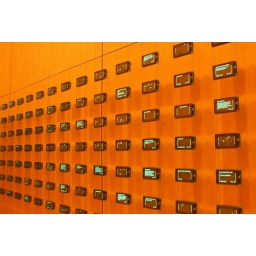
The first floor wall in the new New York Times building.